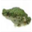
Label: frog